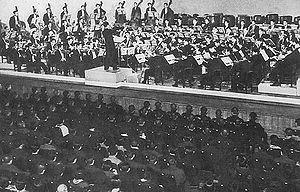
Les célébrations du 2600e anniversaire de la fondation du Japon sont une série d'événements organisés par l'empire du Japon du 11 au 15 novembre 1940 pour commémorer la fondation légendaire par l'empereur Jinmu en 660 av. J.C.